Hundvåg Church

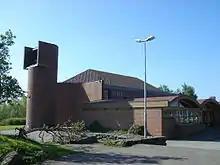
View of the church

Hundvåg Church is a parish church of the Church of Norway in Stavanger Municipality in Rogaland county, Norway. It is located on the island of Hundvåg in the borough of Hundvåg in the northeastern part of the city of Stavanger. It is the church for the Hundvåg parish which is part of the Stavanger domprosti (arch-deanery) in the Diocese of Stavanger. The red brick church was built in a rectangular design in 1983 using designs by the architects Knut and Ingeborg Hoem. The church seats about 540 people.